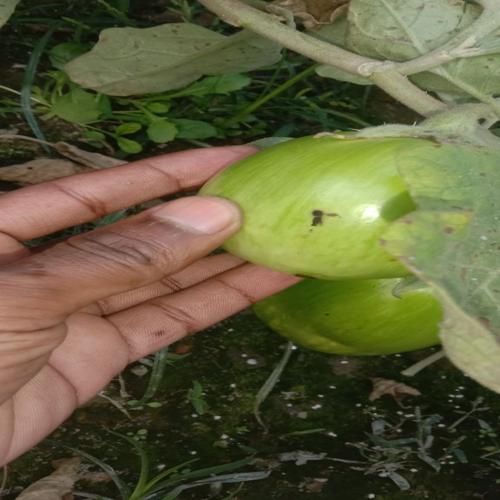
Label: Shoot and Fruit Borer